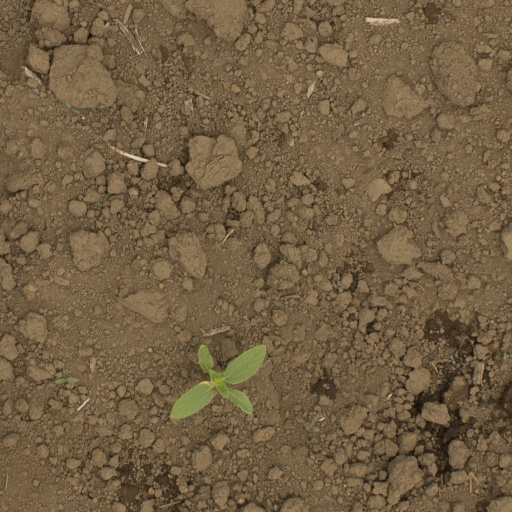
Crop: Jerusalem artichoke